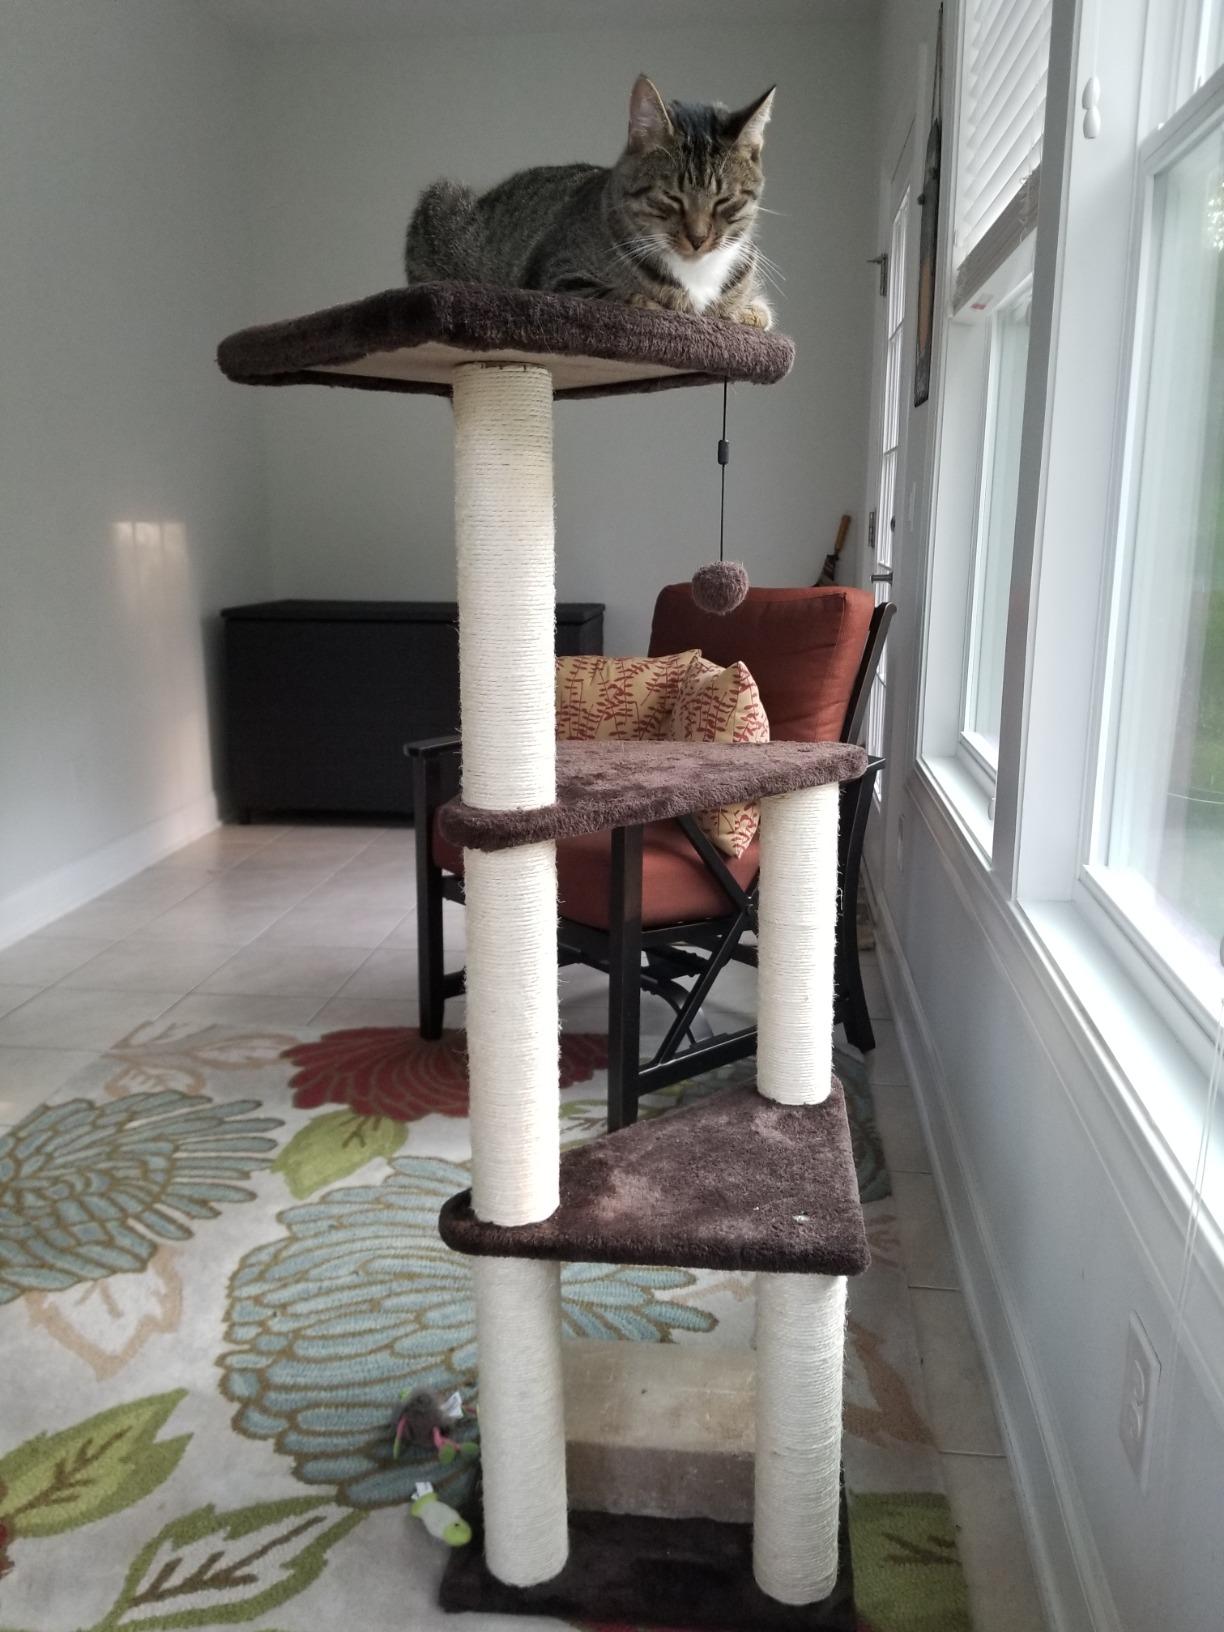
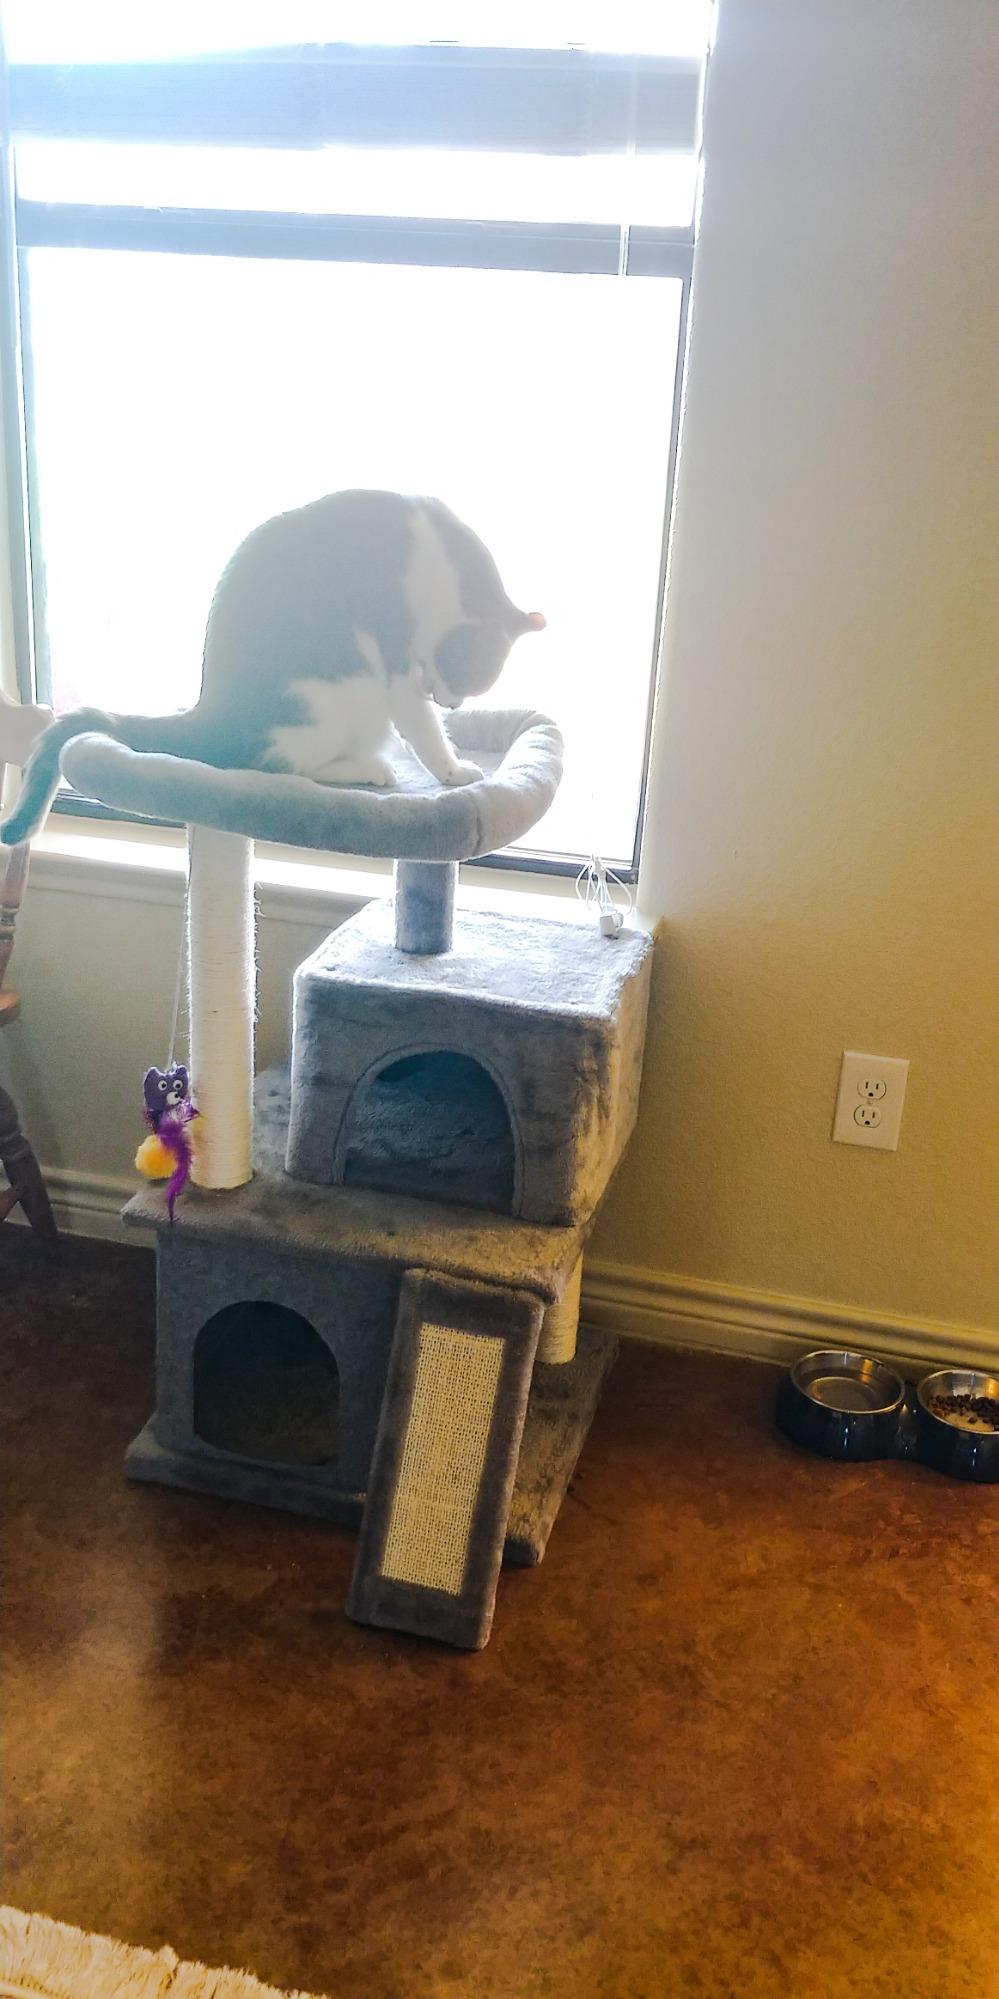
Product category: items_cat tree
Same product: no